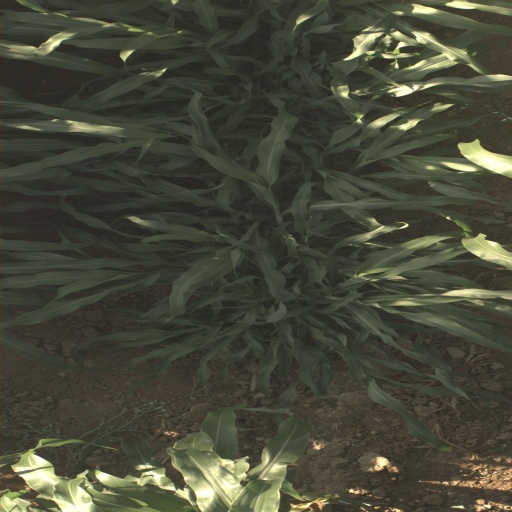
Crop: sorghum